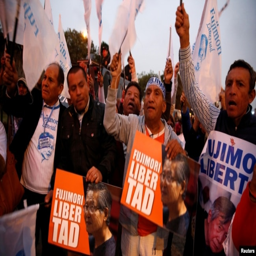
people attend a rally demanding the release of politician .